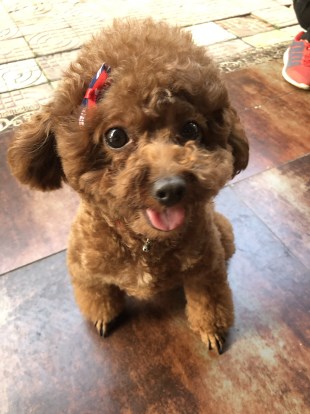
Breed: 7449-n000128-teddy